Question: Please indicate a possible affordance area of the knife that can be used for holding
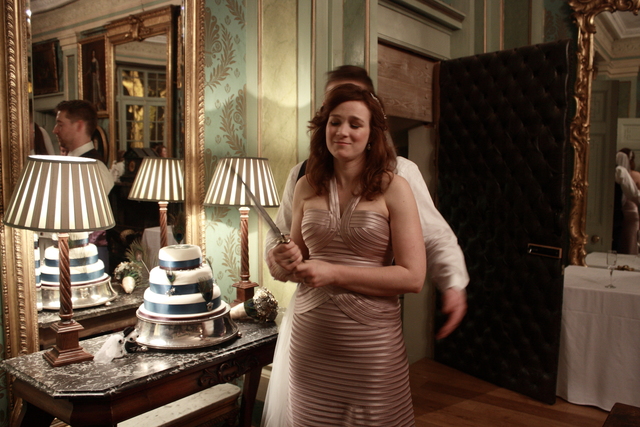
Answer: [276.95, 233.765, 310.658, 285.001]